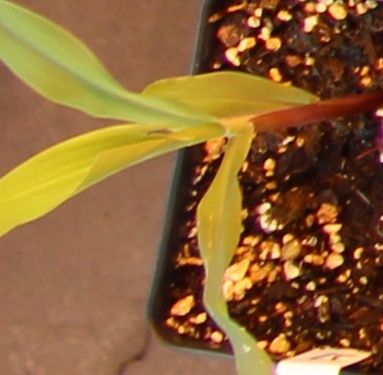
Label: Corn